Angola–Argentina relations

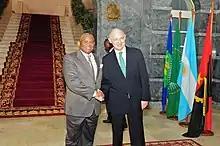
Angolan Foreign Minister Georges Rebelo Chikoti and Argentine Foreign Minister Héctor Timerman in Luanda; March 2012.

Both nations have signed a few bilateral agreement such as an Agreement on trade (1983); Agreement on Economic, Technical, Scientific and Cultural Cooperation (1998); Memorandum of Understanding on Agriculture (2004); Agreement regarding Consultations on Matters of Common Interest (2005); Agreement on Economic and Trade Cooperation (2005); Agreement of Cooperation in Agriculture and Livestock (2005); and an Agreement for the Elimination of Visas in Diplomatic and Service Passport Holders (2012).